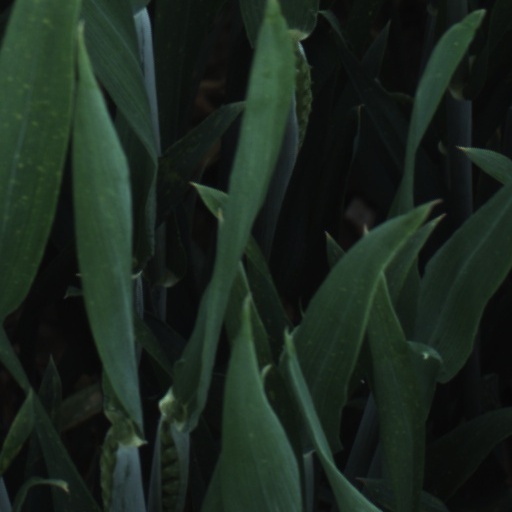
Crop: wheat